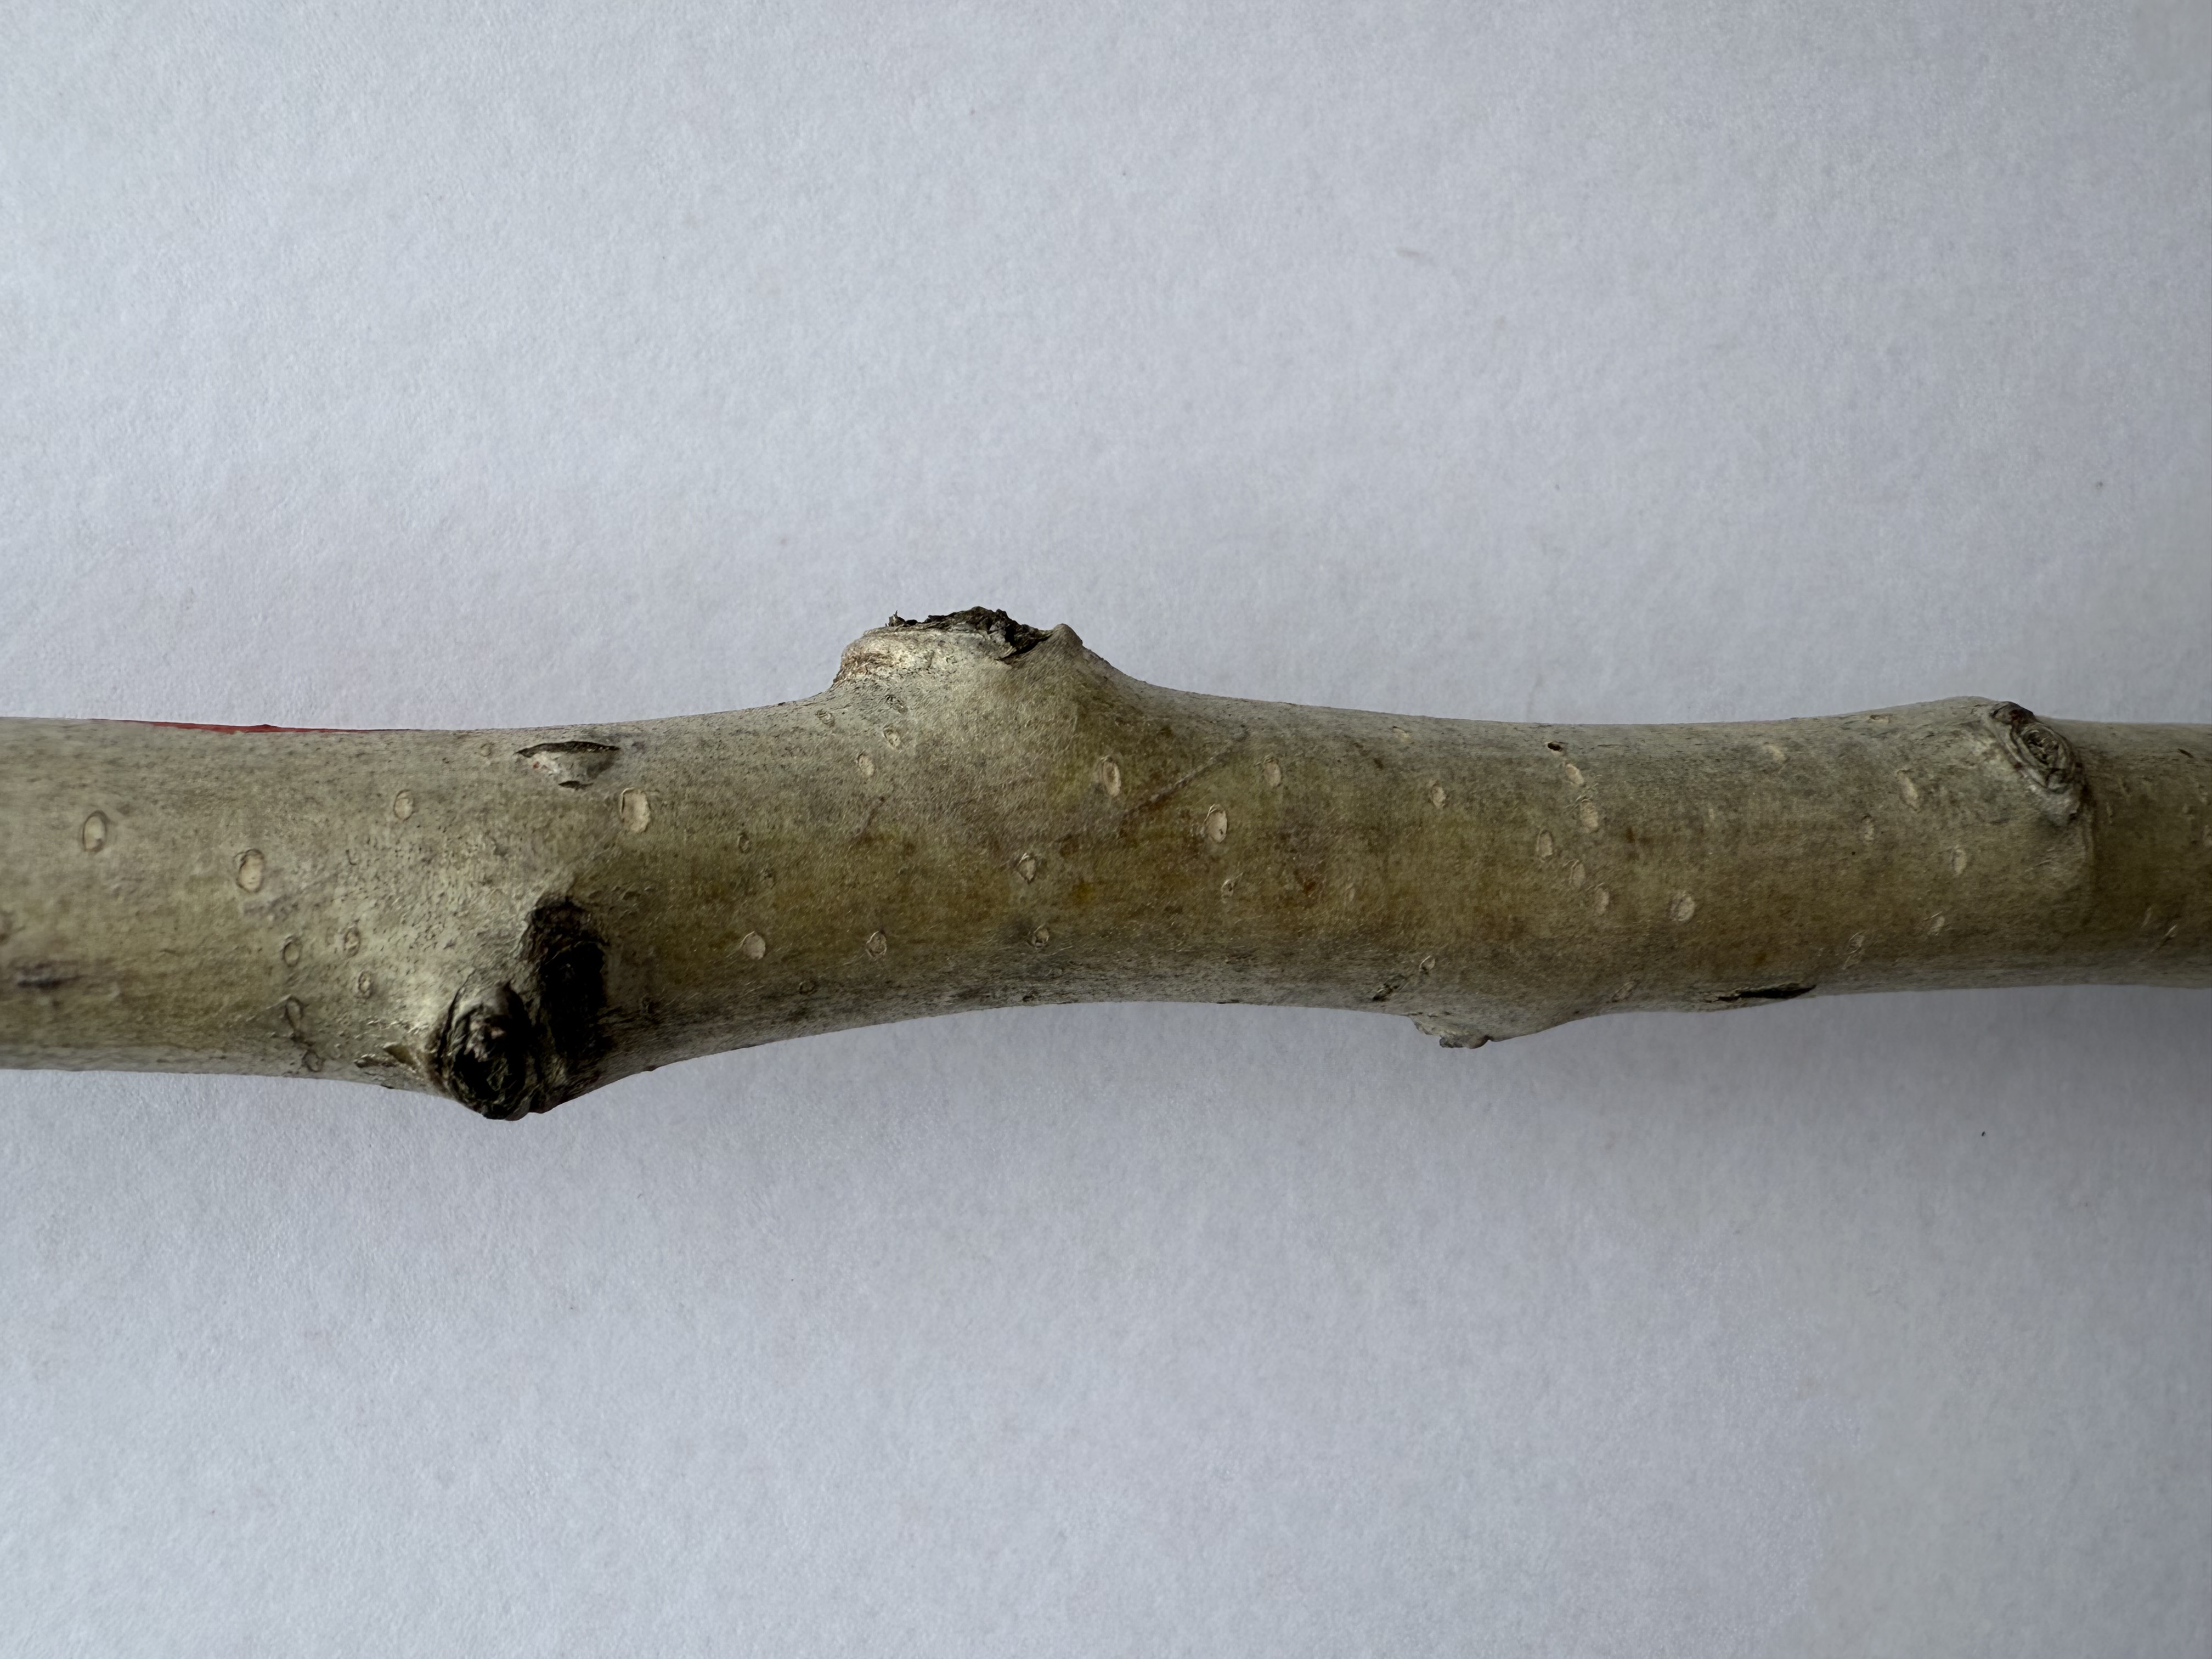
Variety: Medlar